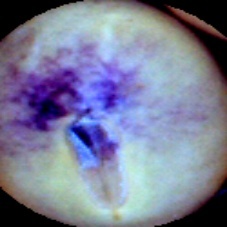
Label: Spotted